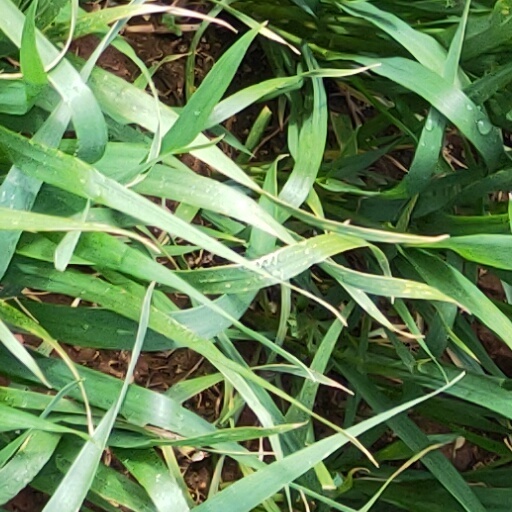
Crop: wheat